Battle of Vimy Ridge

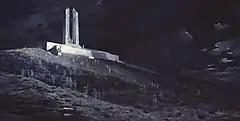
The painting depicts the Vimy Memorial atop a hill ravaged by battle. The contrast between the darkened ground and sky accentuates the stark white of the memorial. In the foreground, countless ghostly figures, adorned in military attire, traverse the battlefield, evoking a haunting sense of the past.

The Prime Minister of Canada, Mackenzie King, was absent as he had not fought in the war and was reluctant to meet veterans. Mackenzie King's harsh treatment of Byng during the 1926 King–Byng affair caused many veterans to despise him and he felt that a war veteran from the Cabinet should attend in his place. On the day, four federal government ministers and four Canadian Army General officers attended the unveiling. Edward VIII thanked France, in English and French, for its generosity and assured those assembled that Canada would never forget its war missing and dead. A restoration project began in 2004, which included general cleaning and the recarving of many inscribed names. Queen Elizabeth II rededicated the monument on 9 April 2007, during a ceremony commemorating the 90th anniversary of the battle. Veterans Affairs Canada maintains the memorial site. The commemoration at the memorial on 9 April 2017 for the 100th anniversary of the Battle of Vimy Ridge was attended by the Prime Minister of Canada, Justin Trudeau; the Governor General of Canada, David Johnston; Charles, Prince of Wales; Prince William, Duke of Cambridge; Prince Harry and the President of France, Francois Hollande.